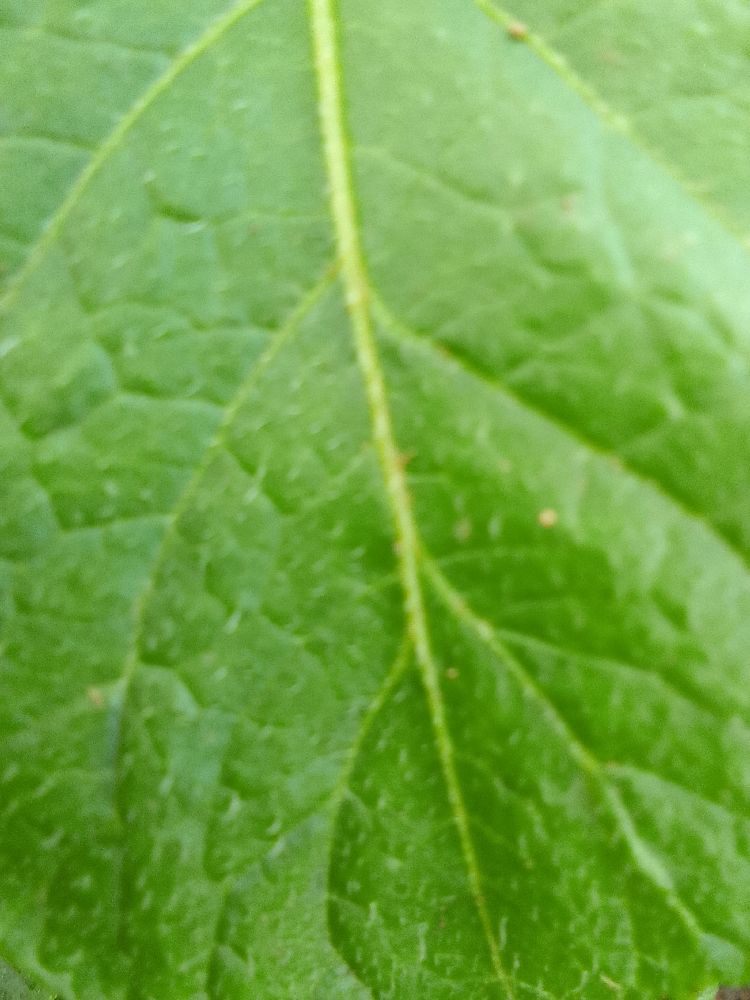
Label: Healthy